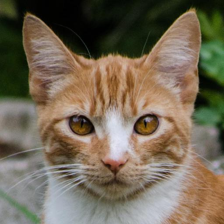
Label: animals